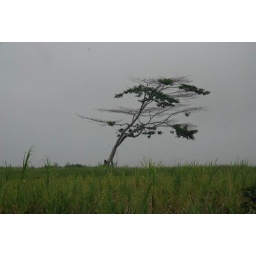
The lone tree in the grass